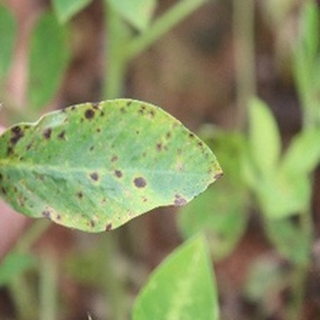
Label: groundnut_late_leaf_spot